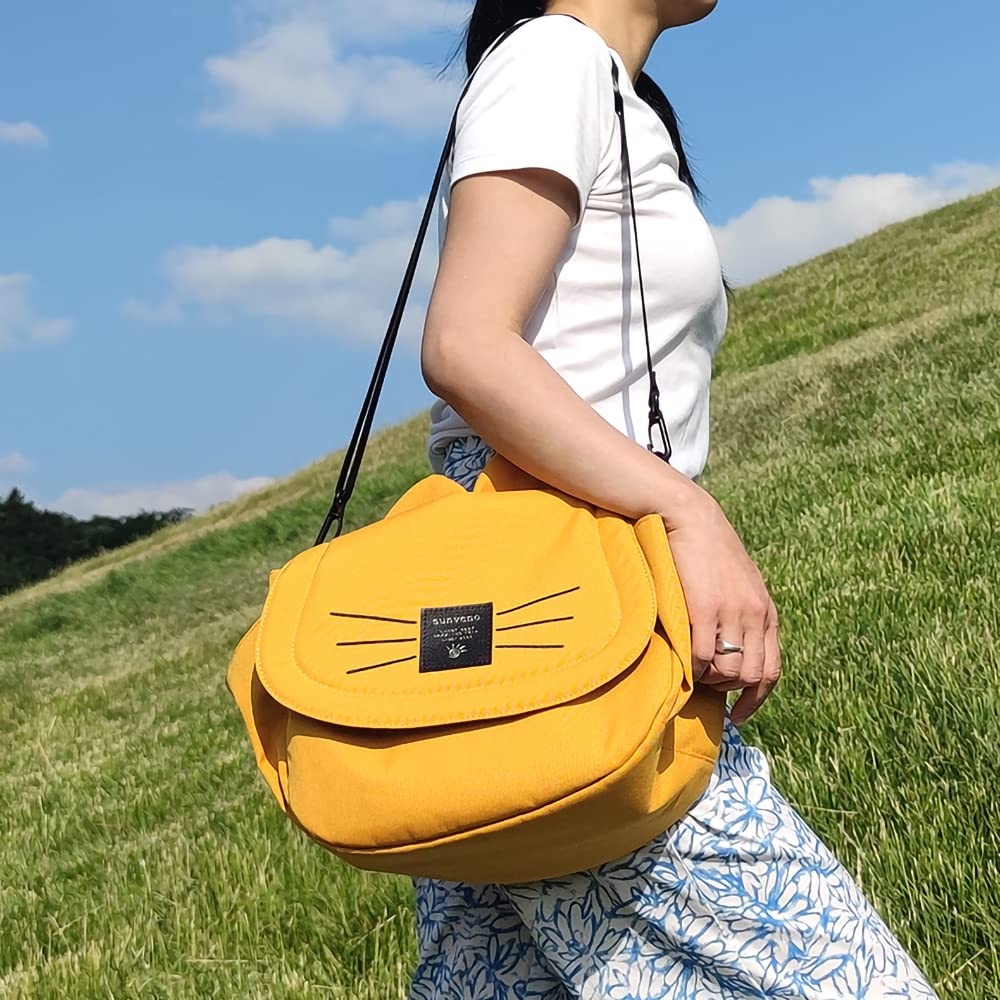
Cat Baby Stroller Bags Organizer
Elevate your baby outings with our versatile Cat Baby Stroller Bags Organizer! This multi-functional bag effortlessly transforms from a crossbody to a stroller organizer, crib decoration, or wheelchair essential. With 7 compartments, it keeps baby essentials neatly organized. Safety is paramount with its easy-to-clean inner lining, and it even offers 2 bottle holders. Available in chic black or vibrant yellow, stay both organized and stylish on the go with this must-have accessory. Velcro straps to attach onto a stroller & a long strap for use as a messenger bag included. Material: 600D Oxford cloth fabric, tight stitching, waterproof, lightweight; durable bag. Hang on stroller, crib, to organize diapers and nursery items. Product Size: 17*6*9.5 inches Product Weight: 1
Brand: Maroon Chronos
Category: Luggage & Bags > Diaper Bags